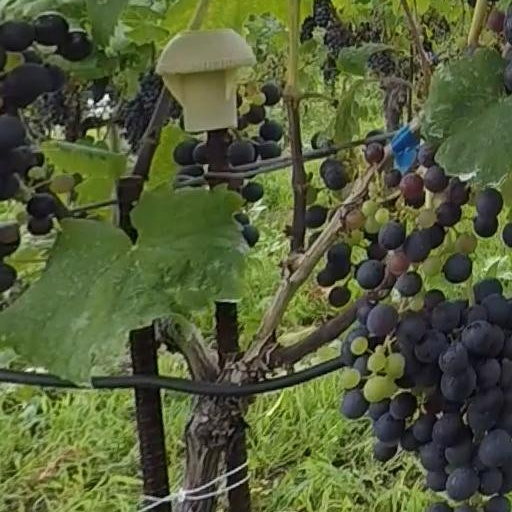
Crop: grape